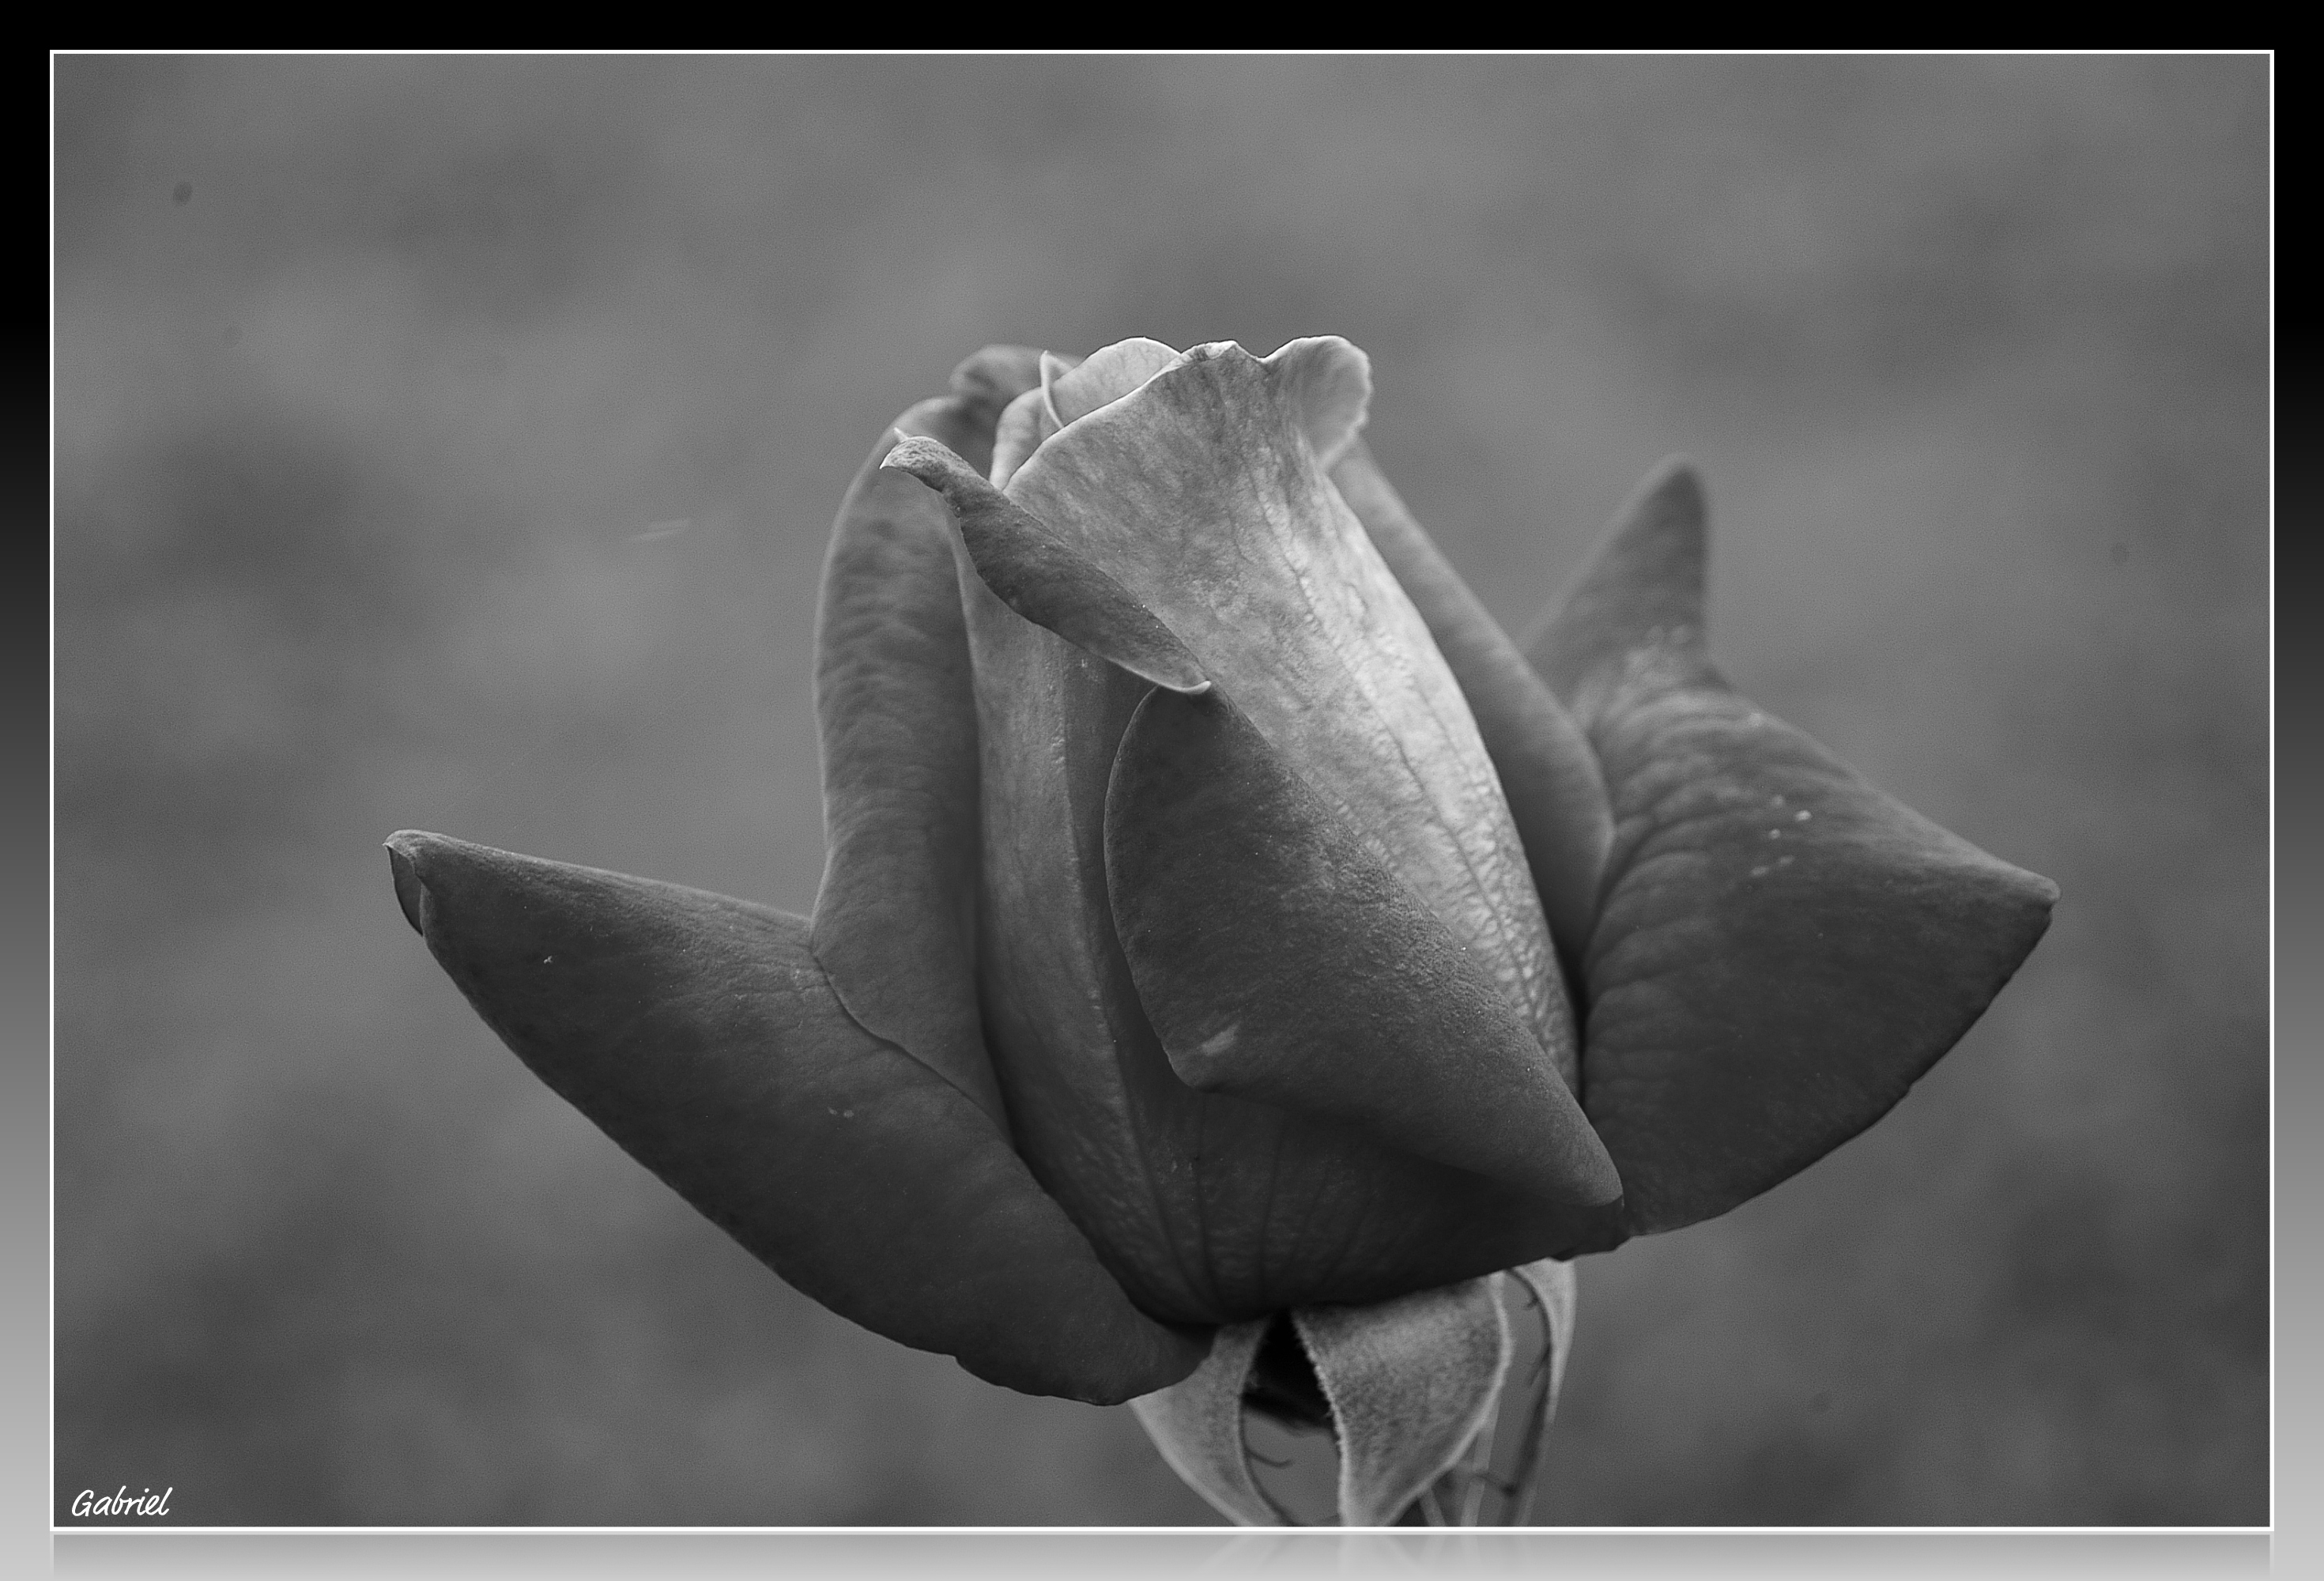
hand, black and white, photography, macro, black, monochrome, flowers, close up, photograph, flores, image, ggl1, still life photography, monochrome photography